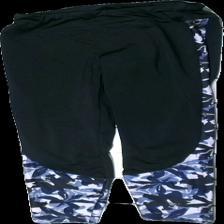
View: front
Type: Tights
Category: Ladies
Brand: Röhnish
Colors: Black, White, Blue
Cut: Tight
Price range: 50-100
Recommended usage: Reuse